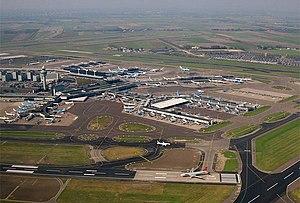
L'aéroport d'Amsterdam-Schiphol, plus simplement Schiphol, est le principal aéroport international des Pays-Bas et l'un des aéroports les plus fréquentés d'Europe. Il est situé à 17,5 km au sud-ouest du centre d'Amsterdam, dans l'est de la commune de Haarlemmermeer.